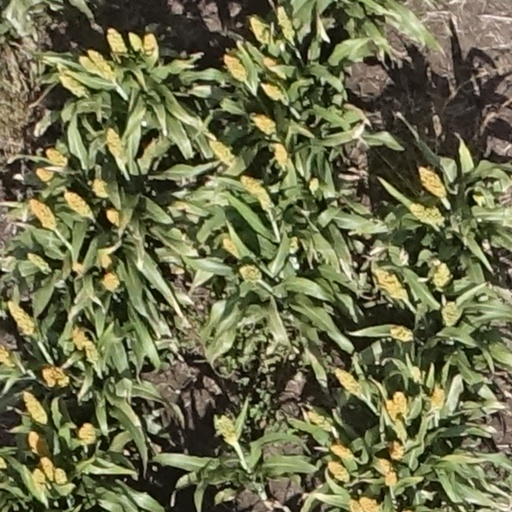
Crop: sorghum